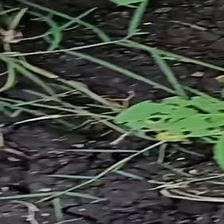
Weed species: Harali_(Cynodon_dactylon)